Alejandro Dolina

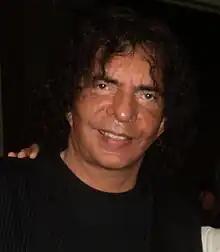
Dolina in 2012

Alejandro Ricardo Dolina Colombo (born May 20, 1944) is an Argentine broadcaster, who also achieved fame as a musician, writer, radio host and television actor. He studied Law, Music, Literature and History. He is most famous for his classic radio show "La venganza será terrible", which is the most tuned radio program of late nights in Argentina.